Sky position (RA, Dec in degrees): 353.645, -0.6847
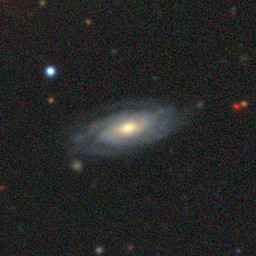
Galaxy morphology: Unbarred Tight Spiral Galaxies